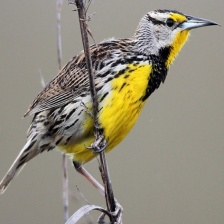
Species: EASTERN MEADOWLARK
Scientific name: STURNELLA MAGNA